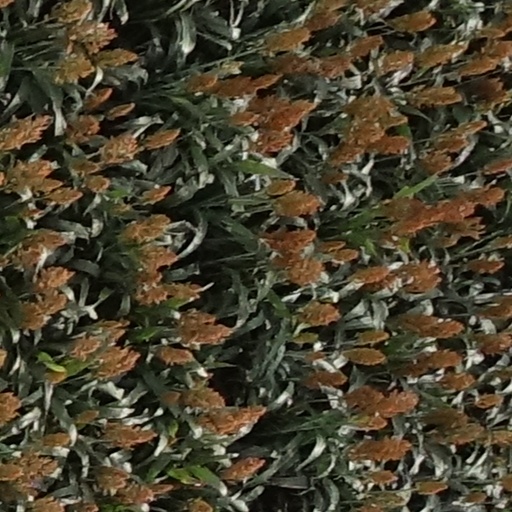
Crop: sorghum